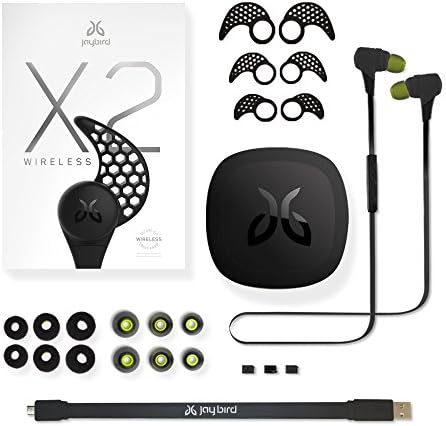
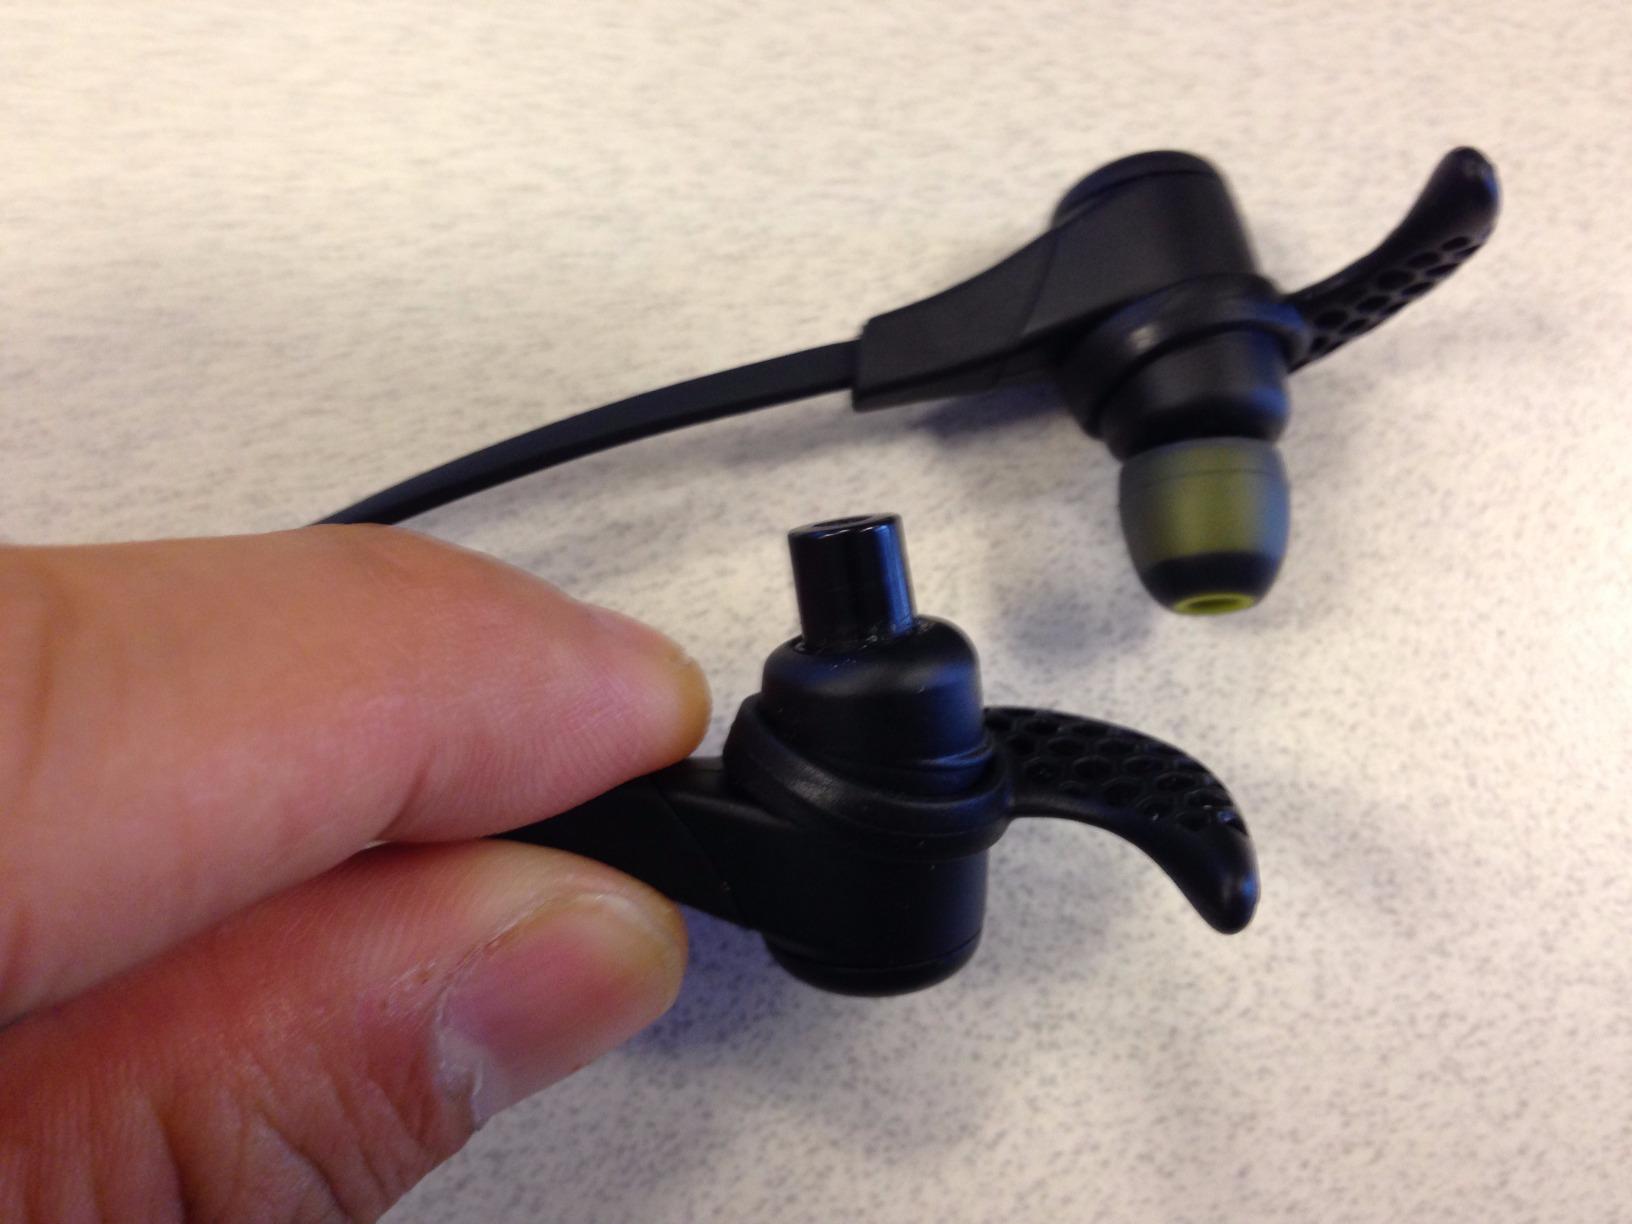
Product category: headphones
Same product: yes